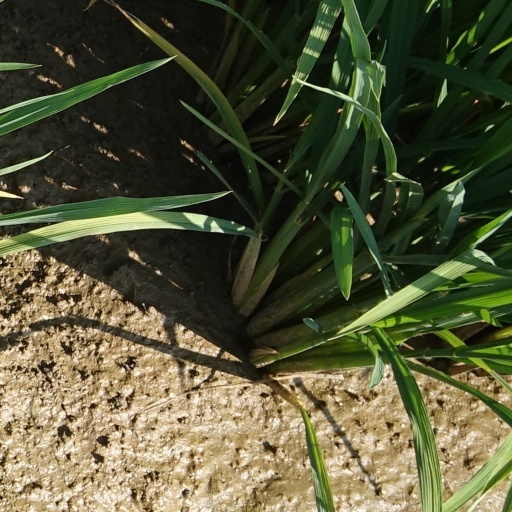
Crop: rice